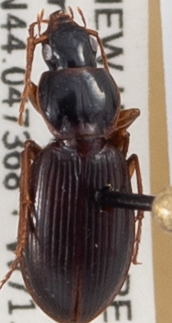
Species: Synuchus impunctatus
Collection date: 2021-08-11
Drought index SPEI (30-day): -0.064
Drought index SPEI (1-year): -1.01
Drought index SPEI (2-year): -0.492